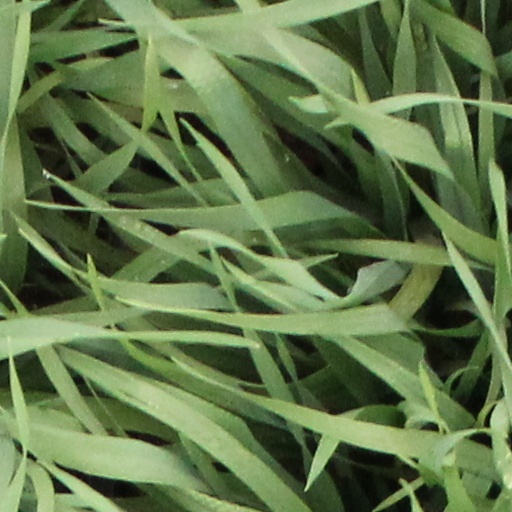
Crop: wheat